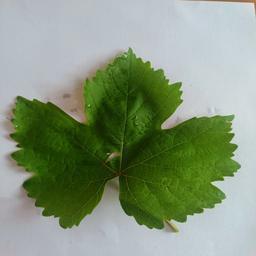
Label: Healthy Leaves